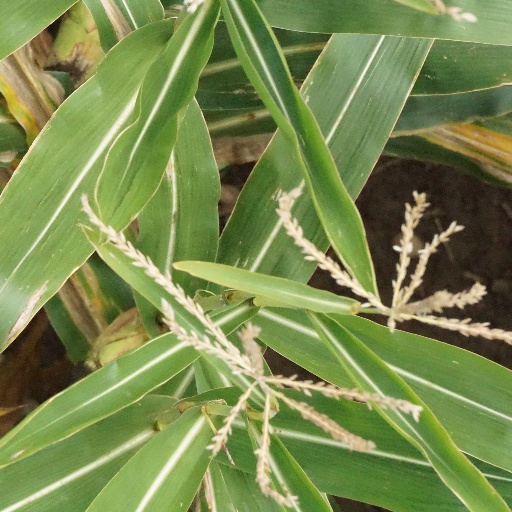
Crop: maize; corn